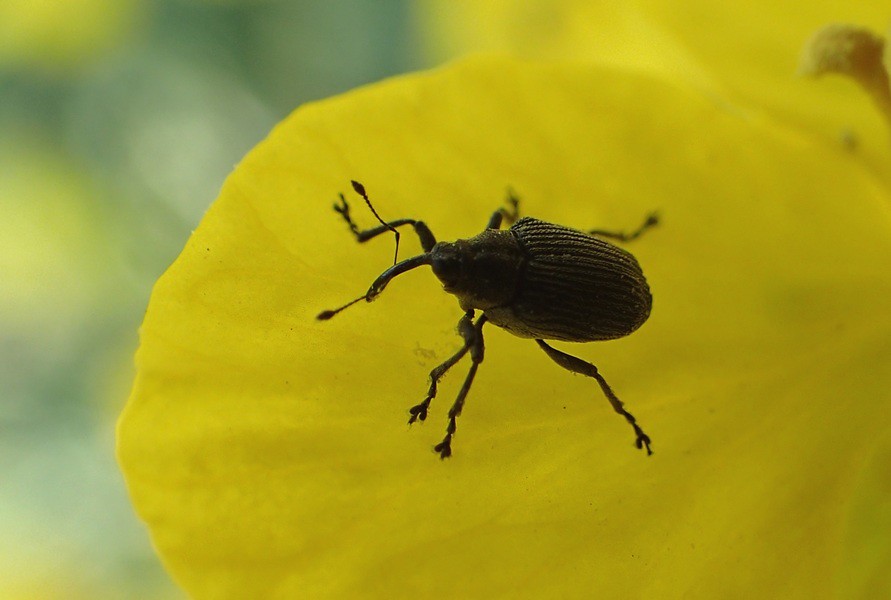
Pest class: Cabbage_seedpod_weevil